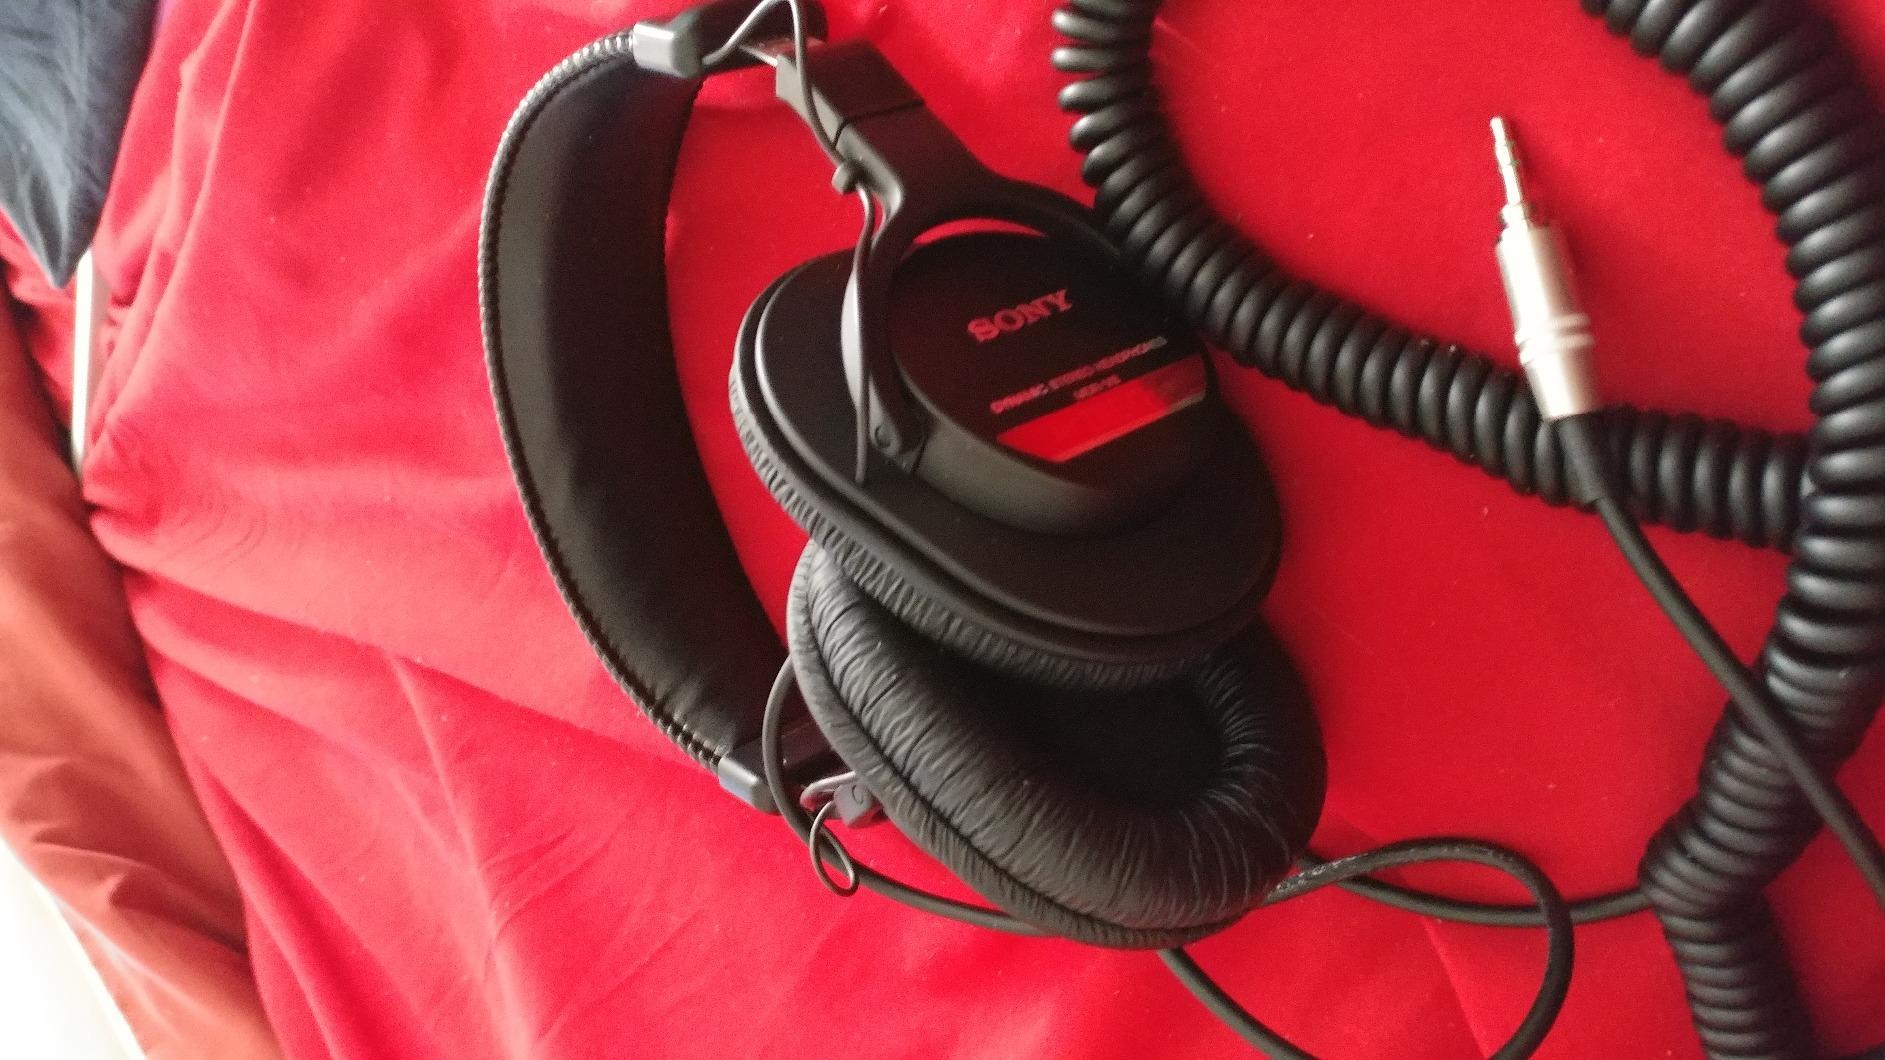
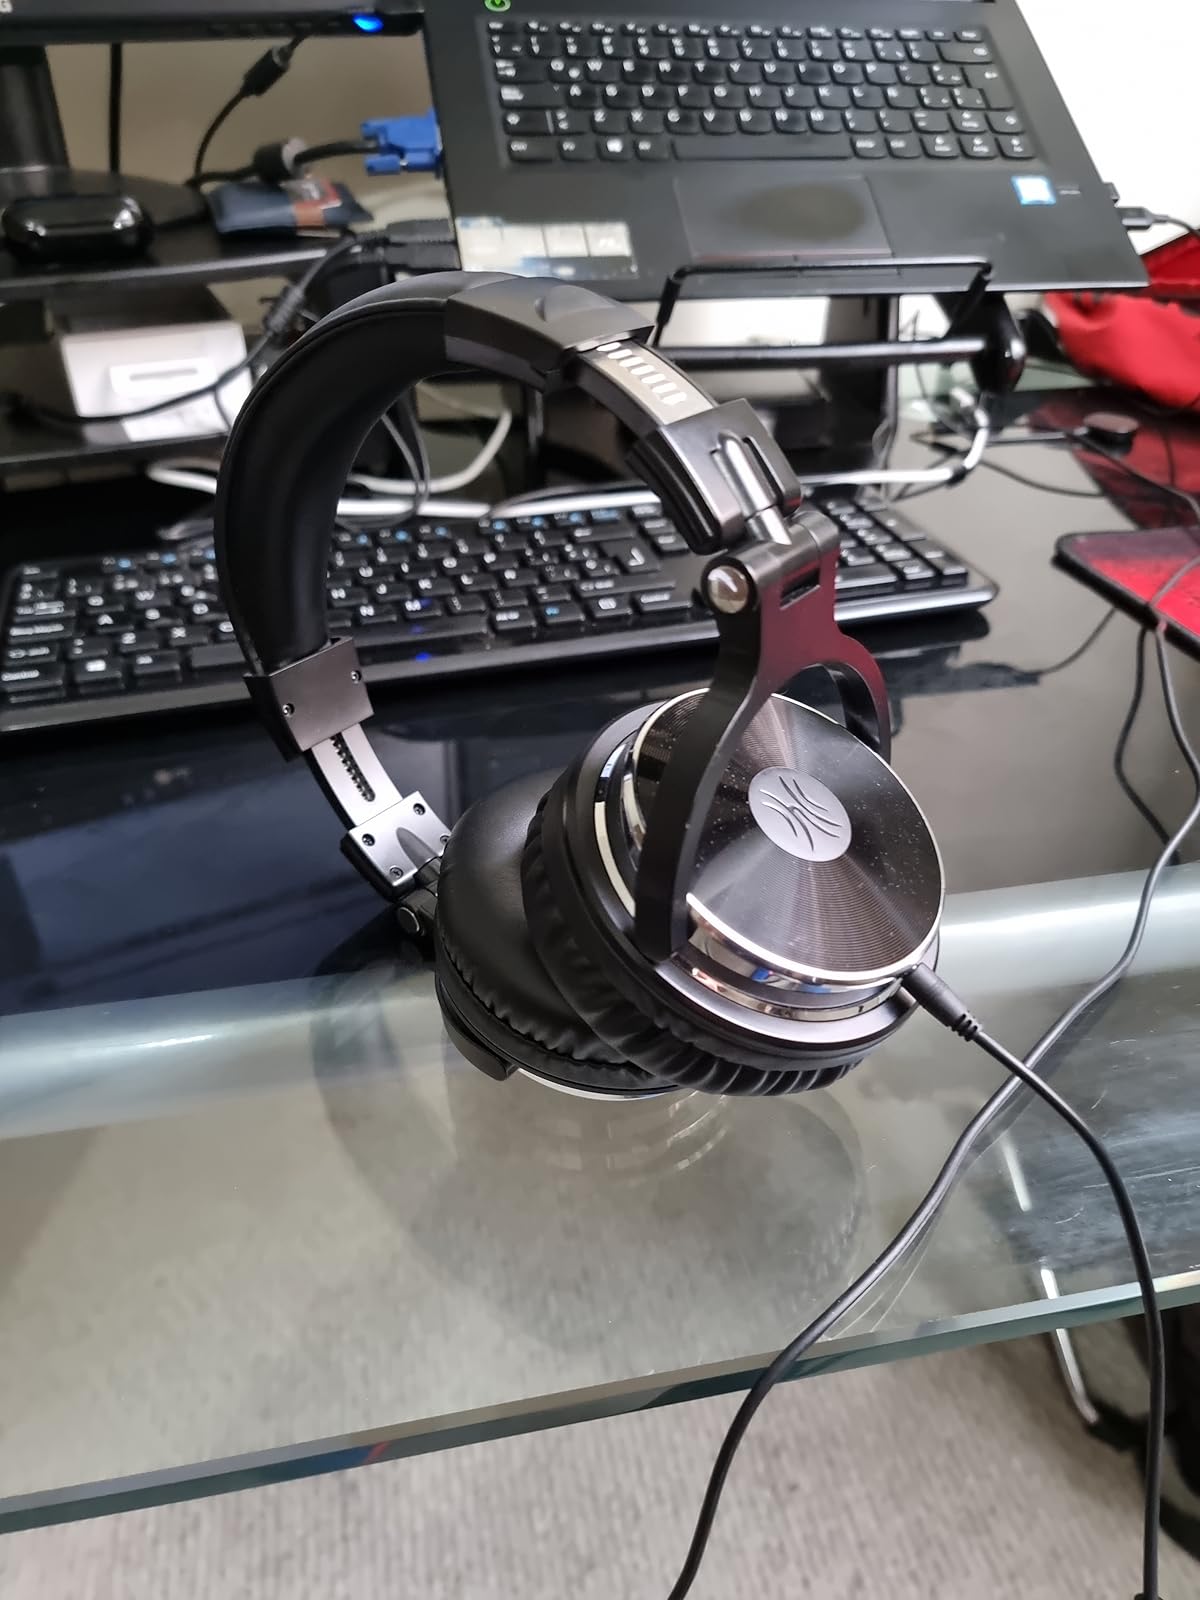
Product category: headphones
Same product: no